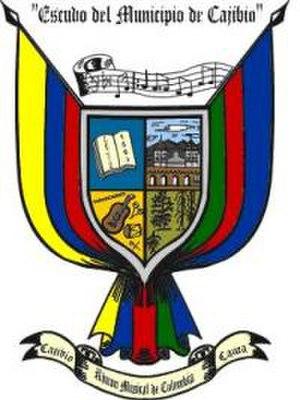
Cajibío est une municipalité située dans le département de Cauca, en Colombie.